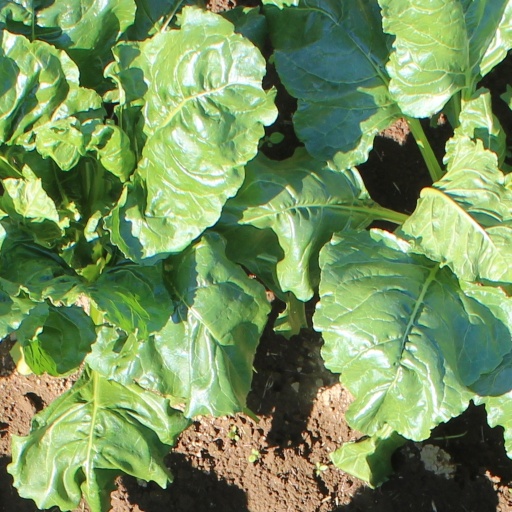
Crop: sugar beet